Mary, mother of Jesus

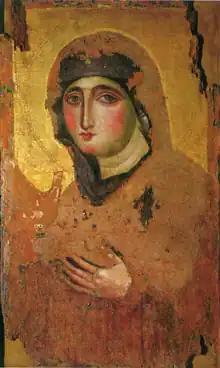
The "Madonna del Rosario" ( or earlier), perhaps the oldest icon of Mary, in Rome

Mary was a first-century Jewish woman of Nazareth, the wife of Joseph and the mother of Jesus. She is an important figure of Christianity, venerated under various titles such as virgin or queen, many of them mentioned in the Litany of Loreto. The Eastern and Oriental Orthodox, Catholic, Evangelical Lutheran, Reformed, Anglican, Methodist and Baptist churches believe that Mary, as mother of Jesus, is the Mother of God. The Church of the East historically regarded her as Christotokos, a term still used in Assyrian Church of the East liturgy. She has the highest position in Islam among all women and is mentioned numerous times in the Quran, including in a chapter named after her. She is also revered in the Baháʼí Faith and the Druze Faith.